Nieuport 28

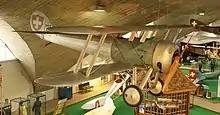
The Swiss Air Force's 688 served from 1921 to 1922 and is now in the Flieger Flab Museum.

As well as the replicas, a number of original surviving aircraft are found in museum collections worldwide. Original airframes are located in the Flieger Flab Museum in Dübendorf, and the Swiss Museum of Transport in Lucerne, Switzerland, a U.S. Navy Nieuport 28 at the National Naval Aviation Museum in Pensacola, Florida, the San Diego Air and Space Museum, and the Smithsonian's Steven F. Udvar-Hazy Center of the National Air and Space Museum,